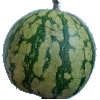
Label: watermelon